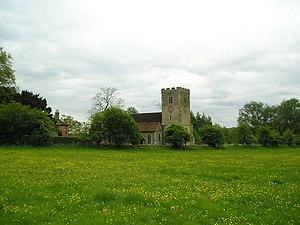
Higham est une localité d'Angleterre, au Royaume-Uni, située dans le district de Babergh, comté du Suffolk.